Pentadiene

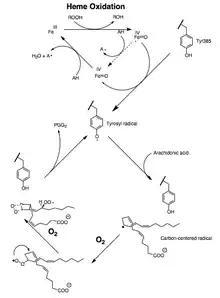
Mechanism of COX activation and catalysis. The tyrosyl radical can abstracts the 13-pro("S") hydrogen of arachidonic acid to generate a pentadienyl radical, initiating the COX cycle.

Fats containing 1,4-pentadiene groups are drying oils, i.e. film-forming liquids suitable as paints. One practical consequence is that polyunsaturated fatty acids have poor shelf life owing to their tendency toward autoxidation, leading, in the case of edibles, to rancidification. Metals accelerate the degradation.